John C. Osgood

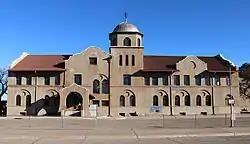
The 1901 Colorado Fuel and Iron Company office

Miner strikes in 1894 and 1901 were costly to CF&I, and they were mining three quarters of the state's coal in 1892. Osgood testified at a committee hearing of the Colorado General Assembly following the 1901 strike. He insisted that management knew what was best for the miners and labor unions were a threat to the United States.